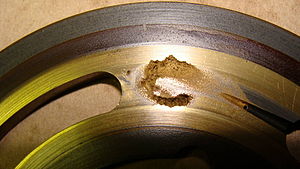
Kavitation
Kaviteringsskader på en ventilplade til et stempel i en hydraulisk pumpe.
Kavitation er et fænomen, der kan opstå, hvis en skibsskrue drejer for hurtigt, således at det omgivende vand ikke kan følge skruens form. Dette resulterer i, at vandet slipper skruen og i princippet danner gas bobler. Dette kaldes kavitation og det resulterer i tabt energi, støj og rystelser.